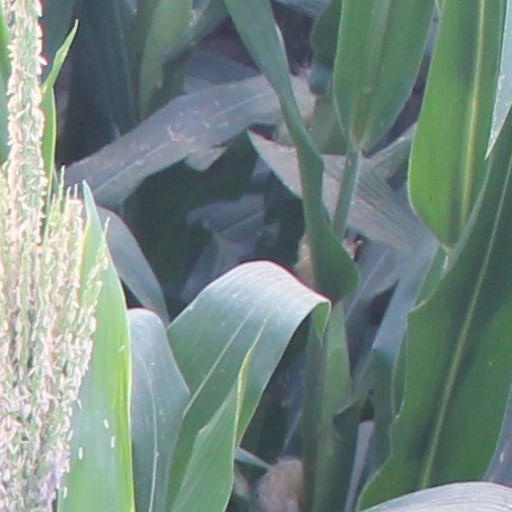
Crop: maize; corn